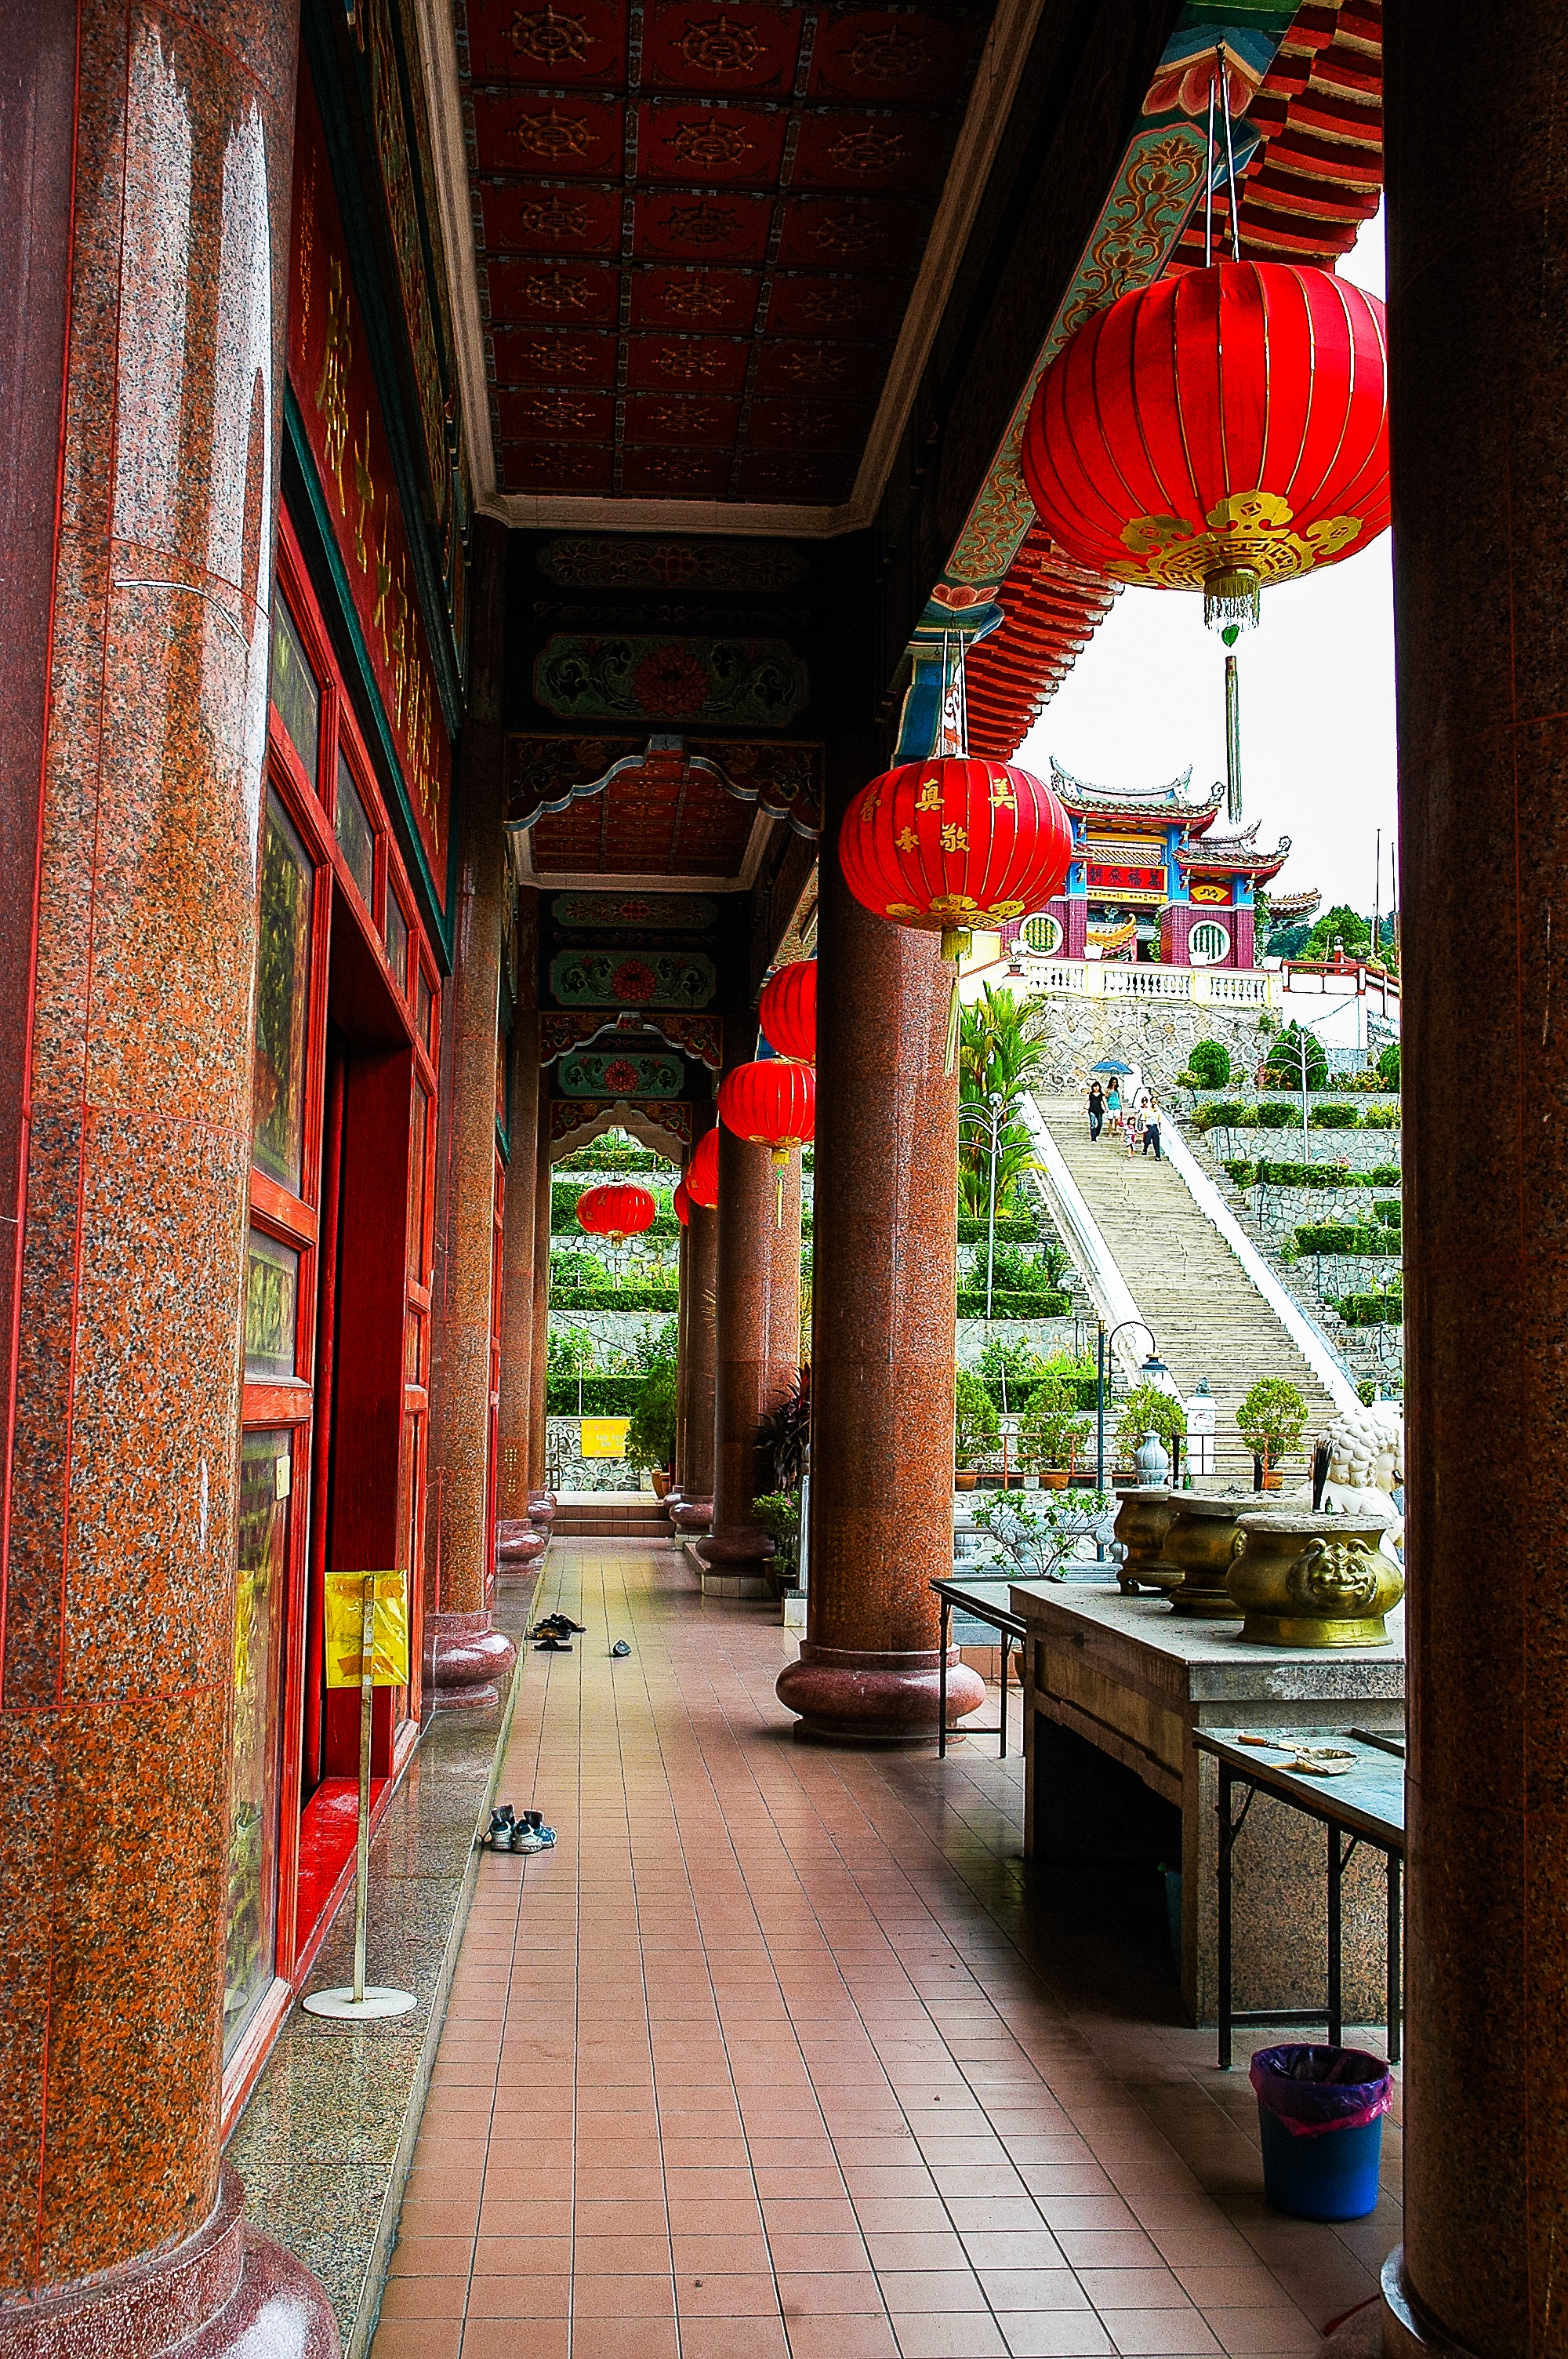
architecture, street, restaurant, alley, travel, red, color, interior design, temple, shrine, arcade, malaysia, urban area